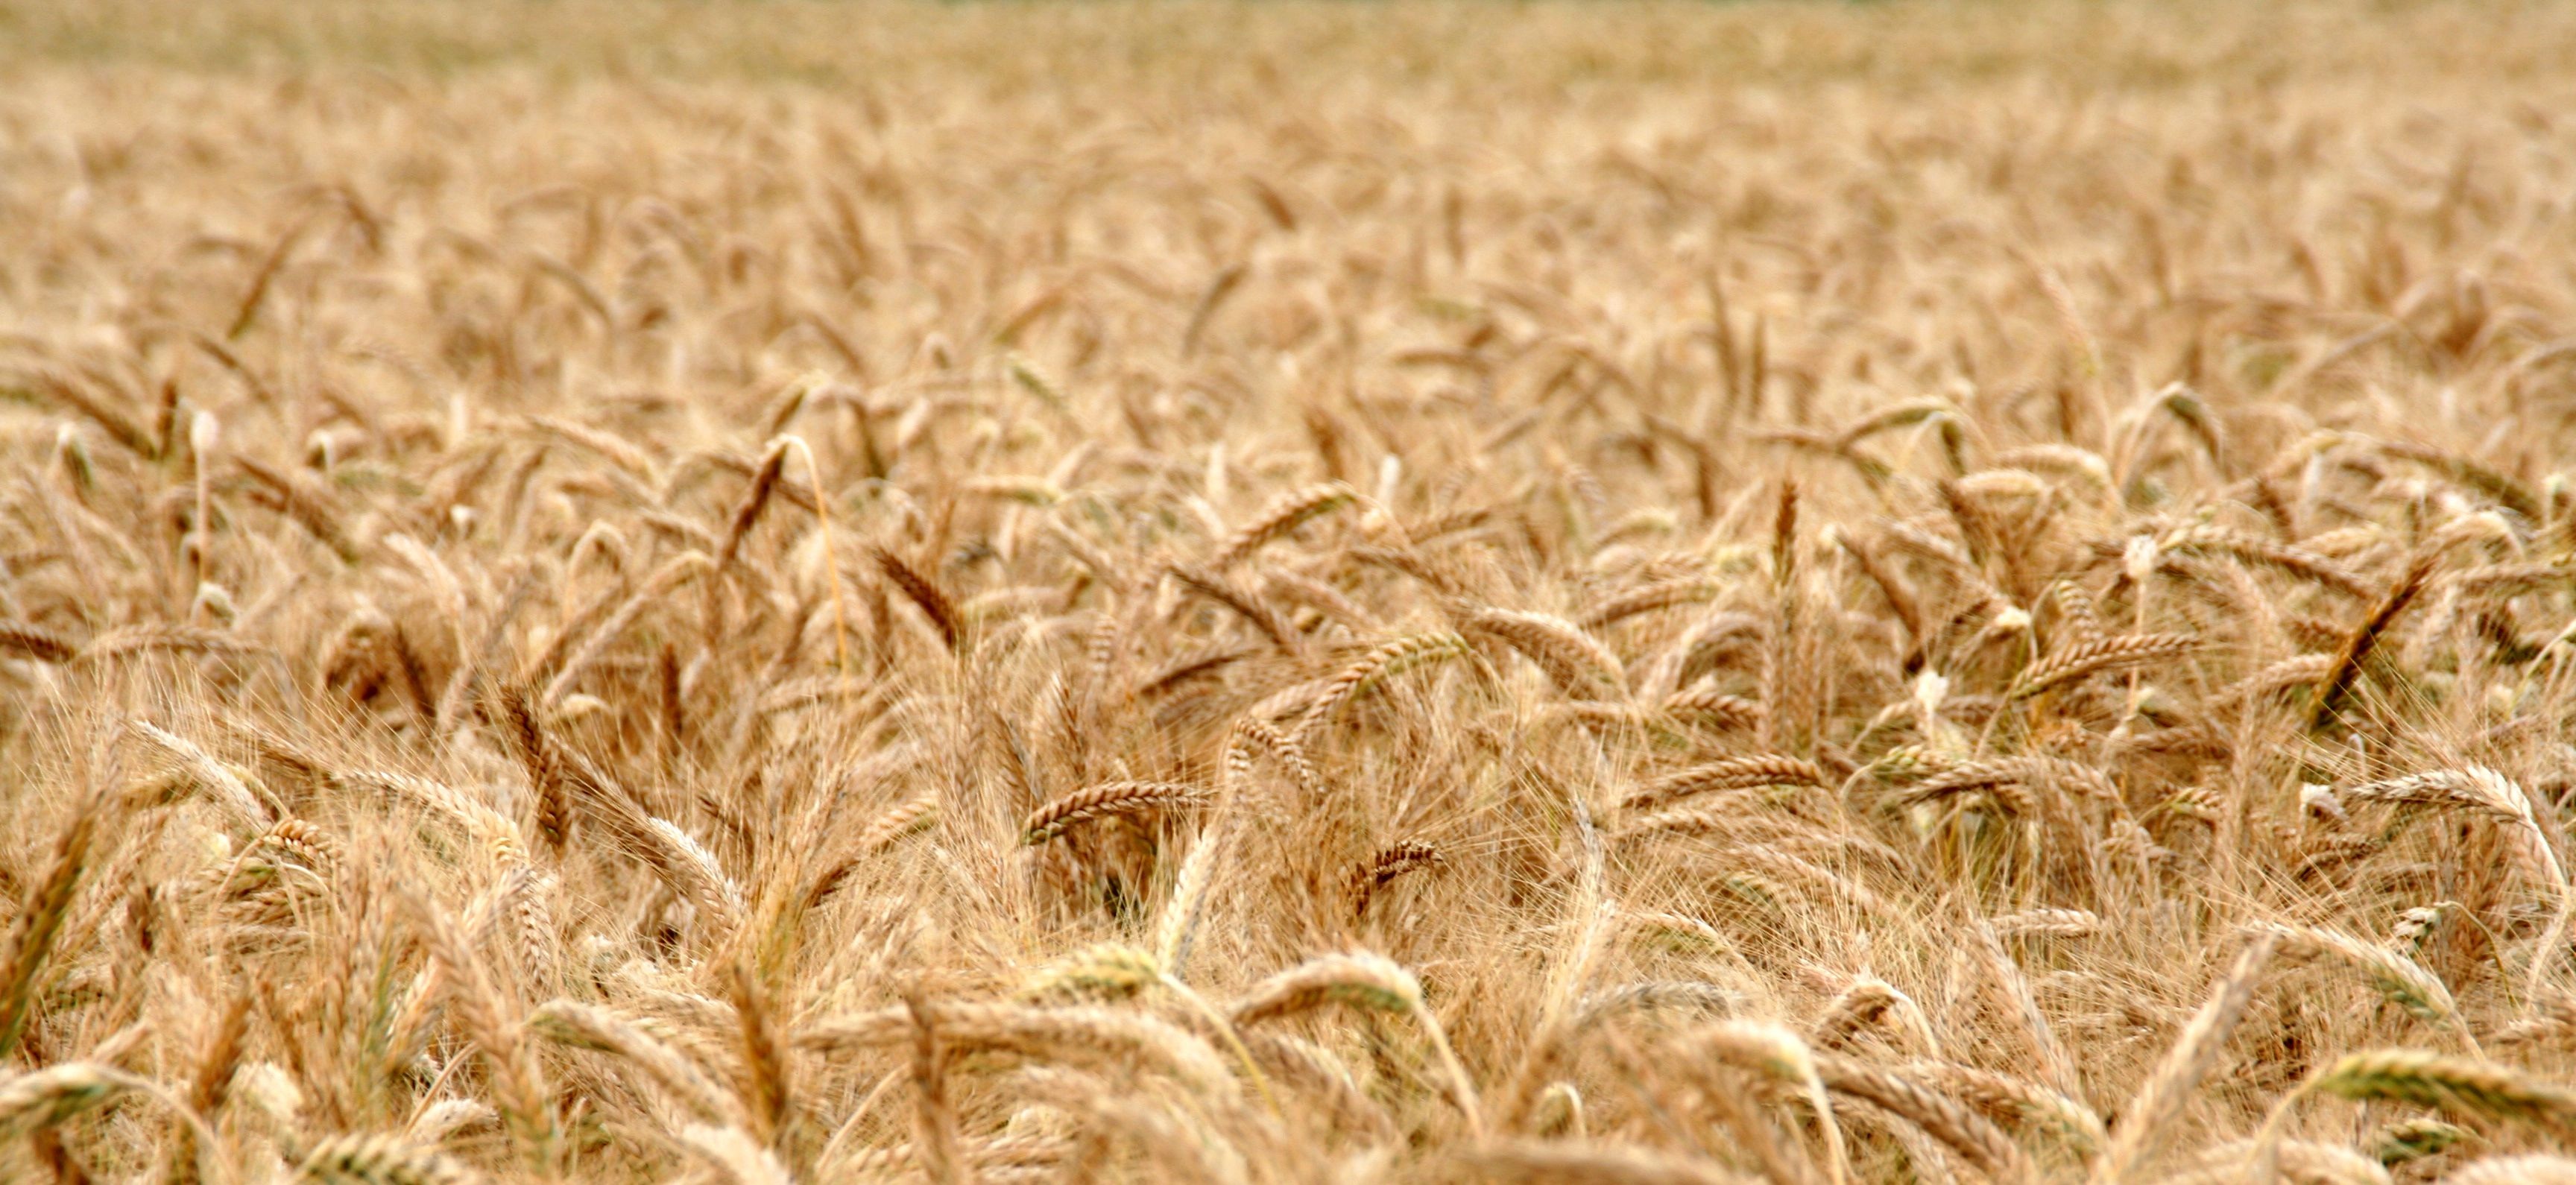
grass, plant, field, barley, wheat, prairie, seed, cute, panorama, food, harvest, crop, soil, agriculture, eat, bread, cereal, wheat field, bake, nutrition, grassland, rye, cornfield, cereals, flour, flowering plant, commodity, emmer, triticale, hordeum, grass family, land plant, food grain, einkorn wheat